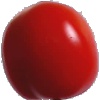
Label: Tomato 4